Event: Nepal Earthquake
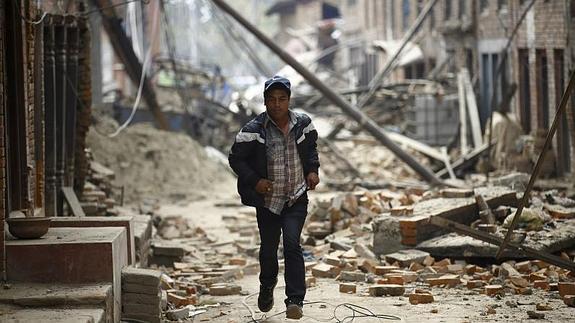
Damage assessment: damage